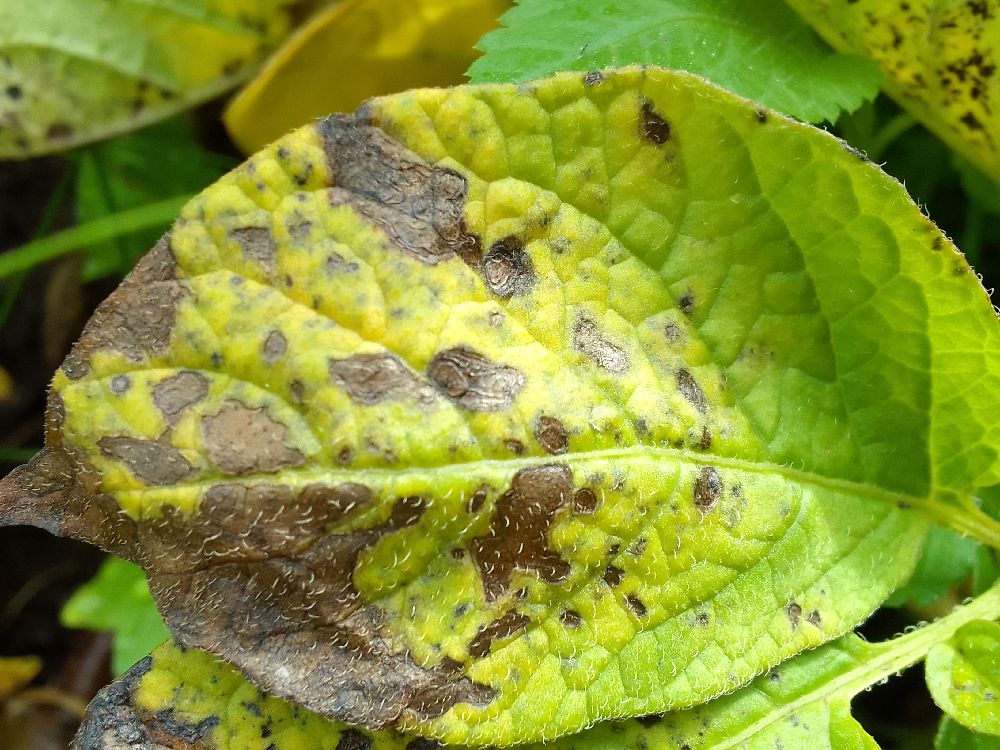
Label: Early blight